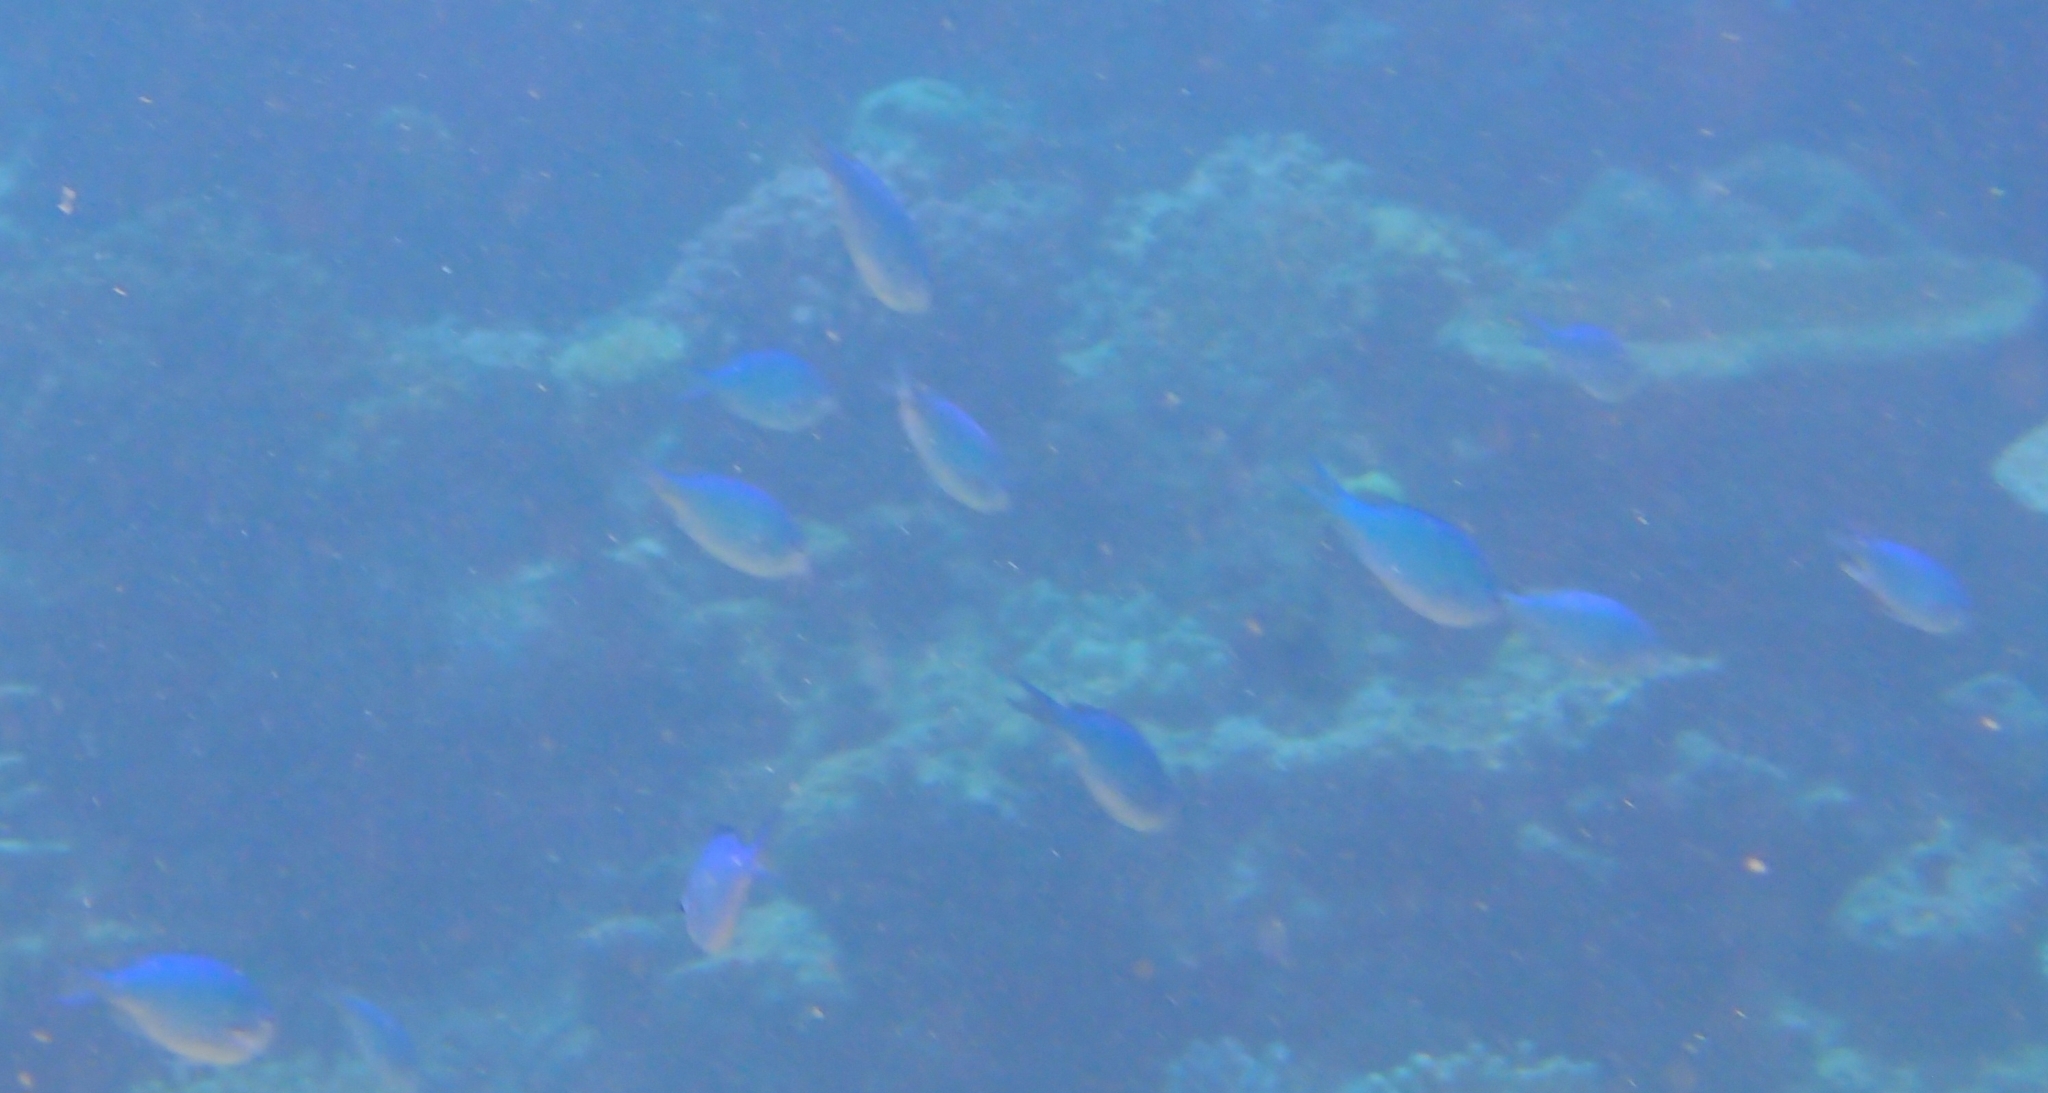
Chromis viridis (Blue-green Chromis)